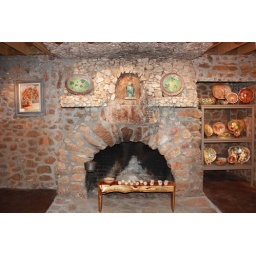
Carol Van Sant Pottery and wooden bowls by Brenda Nicholson